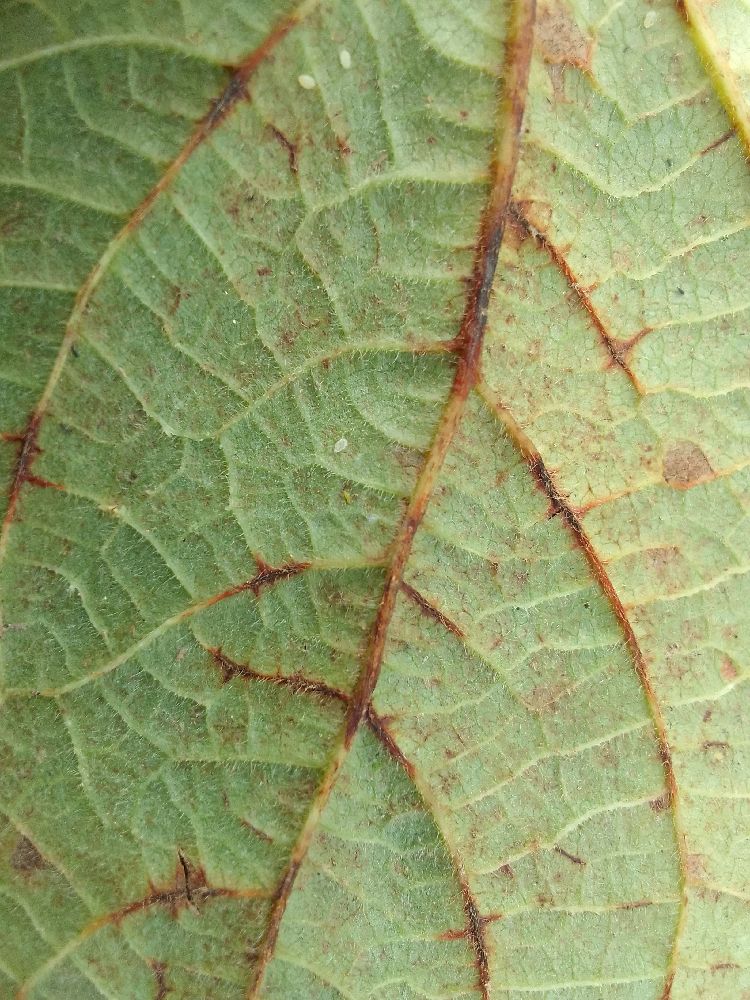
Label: anthracnose